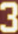
Number: 3